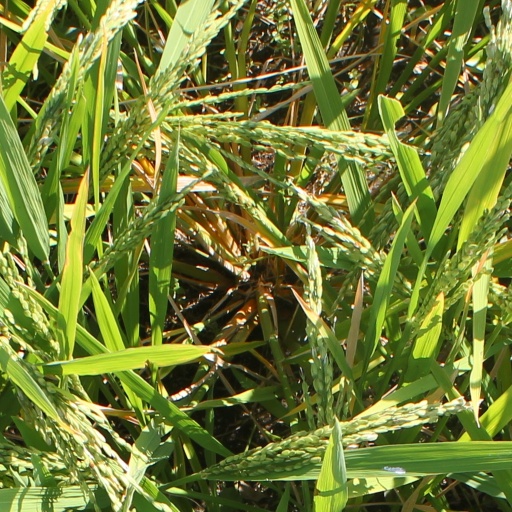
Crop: rice